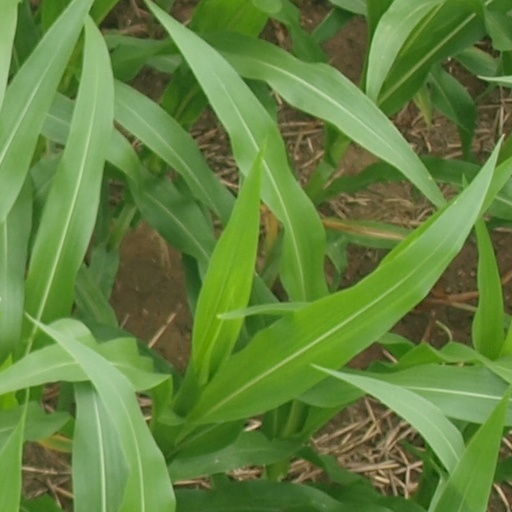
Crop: maize; corn